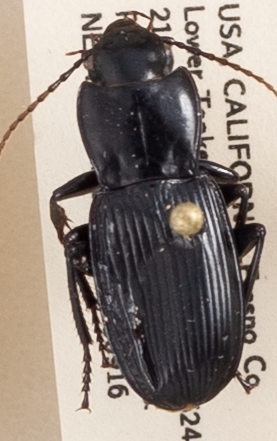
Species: Pterostichus serripes
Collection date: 2019-09-16
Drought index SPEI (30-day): -0.782
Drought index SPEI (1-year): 0.54
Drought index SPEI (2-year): -0.03